Jaime Ravinet

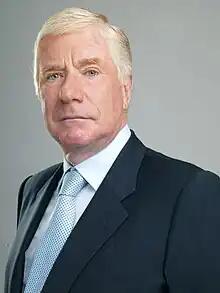
Jaime Ravinet, in 2004

Jaime Nicolás Ravinet de la Fuente (born 17 October 1946), is a Chilean politician, lawyer, academic and businessman. From 1990 to 2000 he was Mayor of Santiago, before becoming the Minister for Housing, Urban Planning and National Property in 2001, a position he held until 2004. He then became the Minister for Defence until 11 March 2006. In February 2010 he was re-appointed as Minister of Defence by president-elect Sebastián Piñera but Ravinet resigned on 13 January 2011 after suggesting that the Chilean armed forces might be reluctant to help during humanitarian crises if that forced them to provide information about their expenses.